Kamehameha Schools

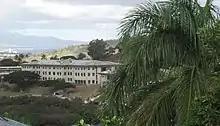
Kamehameha School Kapālama Campus

In 2010, Kamehameha undertook a $118.5 million construction project featuring a brand-new middle school, a Hawaiian cultural center, a new athletics building, and a parking structure. The Kaʻiwakīloumoku Hawaiian Cultural Center opened in October 2012, followed by the other projects in 2013.